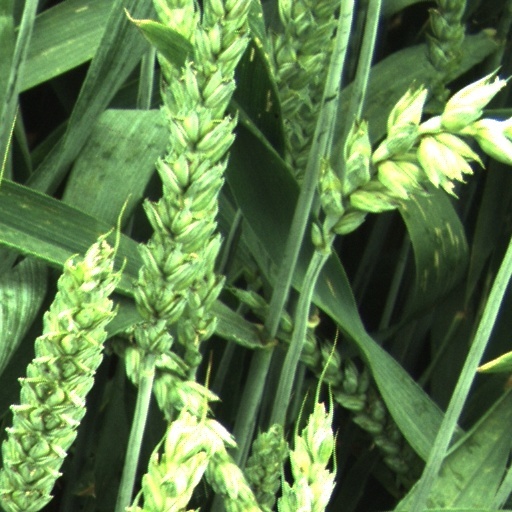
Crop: wheat